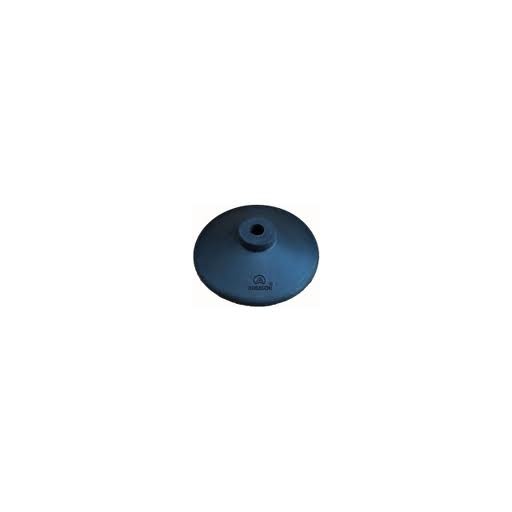
Rounders Bases Only
Heavy weighted base for rounders pole
Brand: Cartasport
Category: Sporting Goods > Athletics > Rounders > Rounders Training Aids > Rounders Training Bases